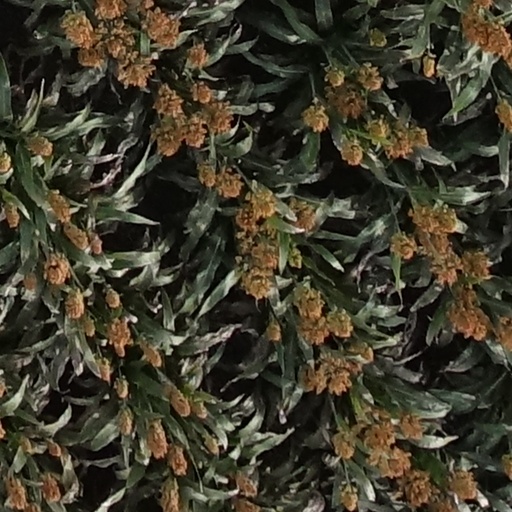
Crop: sorghum